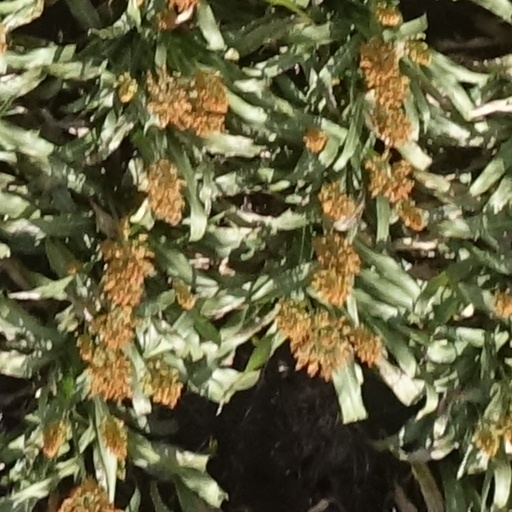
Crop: sorghum